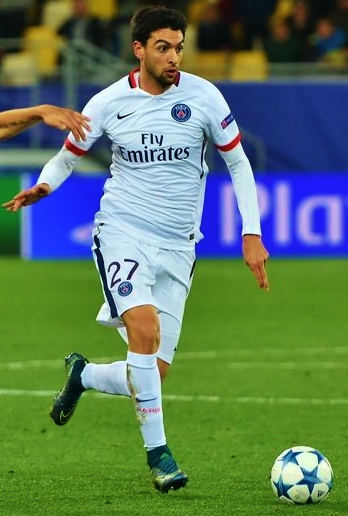
ฆาบิเอร์ ปัสโตเร

|name = ฆาบิเอร์ ปัสโตเร
|image = PSG-Shakhter15 (12).jpg
|image_size = 220px
|caption = ปัสโตเรขณะเล่นให้กับสโมสรฟุตบอลปารีแซ็ง-แฌร์แม็ง|ปารีแซ็ง-แฌร์แม็งในปี ค.ศ. 2015
|fullname = ฆาบิเอร์ มาติอัส ปัสโตเร
|birth_place = กอร์โดบา, อาร์เจนตินา
|position = กองกลาง#กองกลางตัวรุก
|currentclub = สโมสรฟุตบอลปารีแซ็ง-แฌร์แม็ง|ปารีแซ็ง-แฌร์แม็ง
|clubnumber = 27
|youthyears1 = 2002–2007 | youthclubs1 = ตาเยเรสเดกอร์โดบา|ตาเยเรส
|years1 = 2007–2008 | clubs1 = ตาเยเรสเดกอร์โดบา|ตาเยเรส | caps1 = 5 | goals1 = 0
|years2 = 2008–2009 | clubs2 = กลุบอัตเลตีโกอูรากัน|พายุเฮอริเคน | caps2 = 31 | goals2 = 8
|years3 = 2009–2011 | clubs3 = อูนิโอเนสปอร์ตีวาชิตตาดีปาแลร์โม|ปาแลร์โม | caps3 = 69 | goals3 = 14
|years4 = 2011–2018 | clubs4 = สโมสรฟุตบอลปารีแซ็ง-แฌร์แม็ง|ปารีแซ็ง-แฌร์แม็ง | caps4 = 184 | goals4 = 29
|years5 = 2018–2021 | clubs5 = สโมสรฟุตบอลโรมา|โรมา | caps5 = 30 | goals5 = 3
|years6 = 2021– | clubs6 = สโมสรฟุตบอลเอลเช|เอลเช | caps6 = 9 | goals6 = 0
|nationalyears1 = 2010– | nationalteam1 = ฟุตบอลทีมชาติอาร์เจนตินา|อาร์เจนตินา |nationalcaps1 = 29 | nationalgoals1 = 2

ฆาบิเอร์ มาติอัส ปัสโตเร (; ; เกิดวันที่ 20 มิถุนายน ค.ศ. 1989) เป็นนักฟุตบอลชาวอาร์เจนตินา ปัจจุบันลงเล่นในตำแหน่ง กองกลาง#กองกลางตัวรุก|กองกลางตัวรุก ให้กับสโมสรฟุตบอลเอลเช|เอลเช สโมสรในลาลิกา ลีกสูงสุดของประเทศสเปน และฟุตบอลทีมชาติอาร์เจนตินา|ทีมชาติอาร์เจนตินา
ปัสโตเร เริ่มต้นอาชีพกับทีมเยาวชนของสโมสรตาเยเรสเดกอร์โดบา|ตาเยเรส หลังขึ้นสู่ทีมชุดใหญ่ 1 ปี เขาย้ายไปสโมสรกลุบอัตเลติโกอูรากัน|อูรากัน ในปีถัดมา เขาย้ายร่วมทีมสโมสรฟุตบอลปาแลร์โม|ปาแลร์โม โดยมีรายงานค่าตัวที่ 4.7&nbsp;ล้านยูโรในปี 2011 สโมสรฟุตบอลปารีแซ็ง-แฌร์แม็ง|ปารีแซ็ง-แฌร์แม็ง ได้ซื้อเขาไปร่วมทีมโดยมีรายงานค่าตัว 39.8&nbsp;ล้านยูโร เขาพาทีมชนะเลิศลีกเอิง 5 สมัย กุปเดอลาลีก 5 สมัย ทรอเฟเดช็องปียง 4 สมัย และกุปเดอฟร็องส์ 2 สมัย ก่อนจะย้ายร่วมทีม สโมสรฟุตบอลโรมา|โรมา ในปี 2018 ด้วยค่าตัว 24.7 ล้านยูโร เขาได้ลงเล่น 37 นัดให้กับทีมตลอดระยะเวลาสามปี ก่อนย้ายออกสู่สโมสรฟุตบอลเอลเช|เอลเช ในเดือนกันยายน 2021
ในระดับทีมชาติ ปัสโตเร ประเดิมลงเล่นให้กับฟุตบอลทีมชาติอาร์เจนตินา|ทีมชาติอาร์เจนตินาในปี 2010 และได้ลงเล่นให้กับทีมไปแล้วกว่า 20 ครั้ง เขาเป็นตัวแทนของอาร์เจนตินาในฟุตบอลโลก 2010 โกปาอาเมริกาสามครั้ง เขายังพาทีมเข้าชิงชนะเลิศสองปีติดต่อกันในปี โกปาอาเมริกา 2015|2015 และ โกปาอาเมริกาเซนเตนาริโอ|เซนเตนาริโอ 2016
==สถิติอาชีพ==
===สโมสร===
Javier Pastore profile soccernet.espn.go.com
===ทีมชาติ===
====ประตูในนามทีมชาติ====
:"ประตูและผลการนับรวมหลังจากทำประตุได้ของอาร์เจนตินาจะมาก่อนทางด้านซ้าย"
|class="wikitable plainrowheaders sortable"
|-
!ประตูที่!!วันที่!!สนาม!!คู่แข่ง!!ประตู!!ผล!!รายการ
|-
| 1. || 31 มีนาคม 2015 || สนามกีฬาเมตไลฟ์, รัตเธอร์ฟอร์ดตะวันออก (นิวเจอร์ซีย์)|รัตเธอร์ฟอร์ดตะวันออก, สหรัฐ || || align=center | 2–1 || align=center | 2–1 || เกมกระชับมิตร|กระชับมิตร
|-
| 2. || 30 มิถุนายน 2015 || เอสตาดิโอมูนิซิปัลเดกอนเกปซิโอน, กอนเกปซิโอน (ประเทศชิลี)|กอนเกปซิโอน, ชิลี || || align=center | 2–0 || align=center | 6–1 || โกปาอาเมริกา 2015 รอบแพ้คัดออก|โกปาอาเมริกา 2015
|
==เกียรติประวัติ==
===สโมสร===
ปารีแซ็ง-แฌร์แม็ง
* ลีกเอิง: ลีกเอิง ฤดูกาล 2012–13|2012–13, ลีกเอิง ฤดูกาล 2013–14|2013–14, ลีกเอิง ฤดูกาล 2014–15|2014–15, ลีกเอิง ฤดูกาล 2015–16|2015–16, ลีกเอิง ฤดูกาล 2017–18|2017–18
* กุปเดอฟร็องส์: กุปเดอฟร็องส์ ฤดูกาล 2016–17|2016–17, กุปเดอฟร็องส์ ฤดูกาล 2017–18|2017–18
* กุปเดอลาลีก: กุปเดอลาลีก ฤดูกาล 2013–14|2013–14, กุปเดอลาลีก ฤดูกาล 2014–15|2014–15, กุปเดอลาลีก ฤดูกาล 2015–16|2015–16, กุปเดอลาลีก ฤดูกาล 2016–17|2016–17, กุปเดอลาลีก ฤดูกาล 2016–17|2017–18
* ทรอเฟเดช็องปียง: ทรอเฟเดช็องปียง 2013|2013, ทรอเฟเดช็องปียง 2014|2014, ทรอเฟเดช็องปียง 2016|2016, ทรอเฟเดช็องปียง 2017|2017
===ส่วนบุคคล===
*ผู้เล่นดาวรุ่งยอดเยี่ยมแห่งปีของเซเรียอา: 2010
*สหภาพนักฟุตบอลอาชีพแห่งฝรั่งเศส|เตแอมเออโอ ลีกเอิง ทรอเฟเตแอมเออโอดูฟุตโบล#ทีมยอดเยี่ยมแห่งปี|ทีมยอดเยี่ยมแห่งปี: ทรอเฟเตแอมเออโอดูฟุตโบล#2015|2014–15
*สหภาพนักฟุตบอลอาชีพแห่งฝรั่งเศส|เตแอมเออโอ ลีกเอิง ทรอเฟเตแอมเออโอดูฟุตโบล#ผู้เล่นยอดเยี่ยมประจำเดือน|ผู้เล่นยอดเยี่ยมประจำเดือน: กันยายน 2011, พฤศจิกายน 2014, มีนาคม 2015, เมษายน 2015
==บันทึก==
== อ้างอิง ==
== แหล่งข้อมูลอื่น ==
*
* โปรไฟล์ที่สกาย สปอร์ตส
*
* โปรไฟล์ที่ lequipe
* โปรไฟล์ที่ LegaSerieA
Navboxes
| title = ทีมชาติอาร์เจนตินา
| bg = #6AB5FF
| fg = white
| bordercolor = #00355E
หมวดหมู่:นักฟุตบอลชาวอาร์เจนตินา
หมวดหมู่:นักฟุตบอลทีมชาติอาร์เจนตินา
หมวดหมู่:นักฟุตบอลต่างชาติในลีกสเปน
หมวดหมู่:นักฟุตบอลต่างชาติในลีกอิตาลี
หมวดหมู่:ผู้เล่นในลาลิกา
หมวดหมู่:ผู้เล่นในปริเมราดิบิซิออนเดอาร์เฆนตินา
หมวดหมู่:ผู้เล่นในเซเรียอา
หมวดหมู่:ผู้เล่นในลีกเอิง
หมวดหมู่:ผู้เล่นสมาคมกีฬาโรมา
หมวดหมู่:ผู้เล่นสโมสรฟุตบอลเอลเช
หมวดหมู่:ผู้เล่นสโมสรฟุตบอลปารีแซ็ง-แฌร์แม็ง
หมวดหมู่:ผู้เล่นในฟุตบอลโลก 2010
หมวดหมู่:ผู้เล่นในโกปาอาเมริกา 2011
หมวดหมู่:ผู้เล่นในโกปาอาเมริกา 2015
หมวดหมู่:ผู้เล่นในโกปาอาเมริกาเซนเตนาริโอ
หมวดหมู่:กองกลางฟุตบอล
หมวดหมู่:บุคคลจากกอร์โดบา (อาร์เจนตินา)